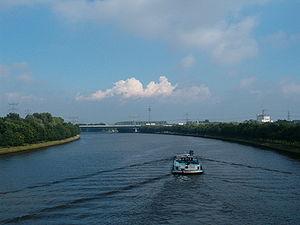
Le canal d'Amsterdam au Rhin est un important canal néerlandais entre l'IJ à Amsterdam et le Waal à Tiel, qui relie le port d'Amsterdam à la région allemande de la Ruhr.